Kangiten

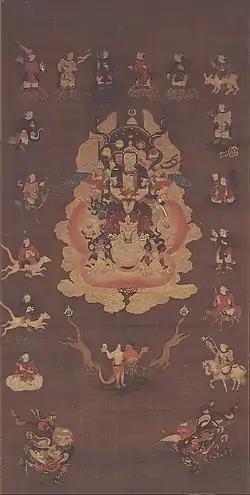

Shōten was also equated with Sanbō Kōjin, in that the latter was also considered to be a violent deity ("kōjin") of obstacles. According to a work attributed to the Tendai monk Annen called the "Ritual of Vinayaka in Four Sections" ("Shibu Binayaka-hō", 四部毘那夜迦法), when the construction of Jetavana Monastery suffered a series of delays due to obstructive evil spirits, their leader, a fierce-looking eight-headed deity, appeared before the Buddha's disciple Shariputra, calling himself Nagyōtosajin (那行都佐神), the "Raging King of the Three Jewels" (三宝荒王, "Sanbō Kōō"). He then demanded that Shariputra create an image of him and make offerings to it, warning that all kinds of calamities will befall those who do not pay him homage. A gloss in the text explains: "It is Kōjin, or Vinayaka." The story is repeated in the Sannō Shinto text "Shintō Zatsuzatsushū" (神道雑々集): here, the god identifies himself explicitly as 'Sanbō Kōjin Binayaka' (三宝荒神毘那夜迦). Like Kangiten, Kōjin (Nagyōtosajin) was interpreted as being either a single deity or a pair of deities named respectively Nagyō (那行) and Tosa (都佐). (In a similar vein, some representations of Kangiten split the god's name into two, naming the male half of the pair as 'Bina' and his female consort as 'Yaka'.) In addition, Kōjin was also sometimes identified with Maheshvara-Daijizaiten and was associated with one of Vinayaka's symbols (三昧耶形, "sa(n)maya-gyō"; Skt. "samaya"), the parasol (傘蓋, "sangai").